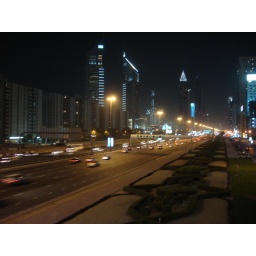
view from bridge of one of the most famous roads in dubai, 2007.